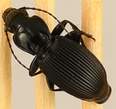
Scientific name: Pterostichus lachrymosus
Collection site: Mountain Lake Biological Station NEON (MLBS), plot MLBS_009